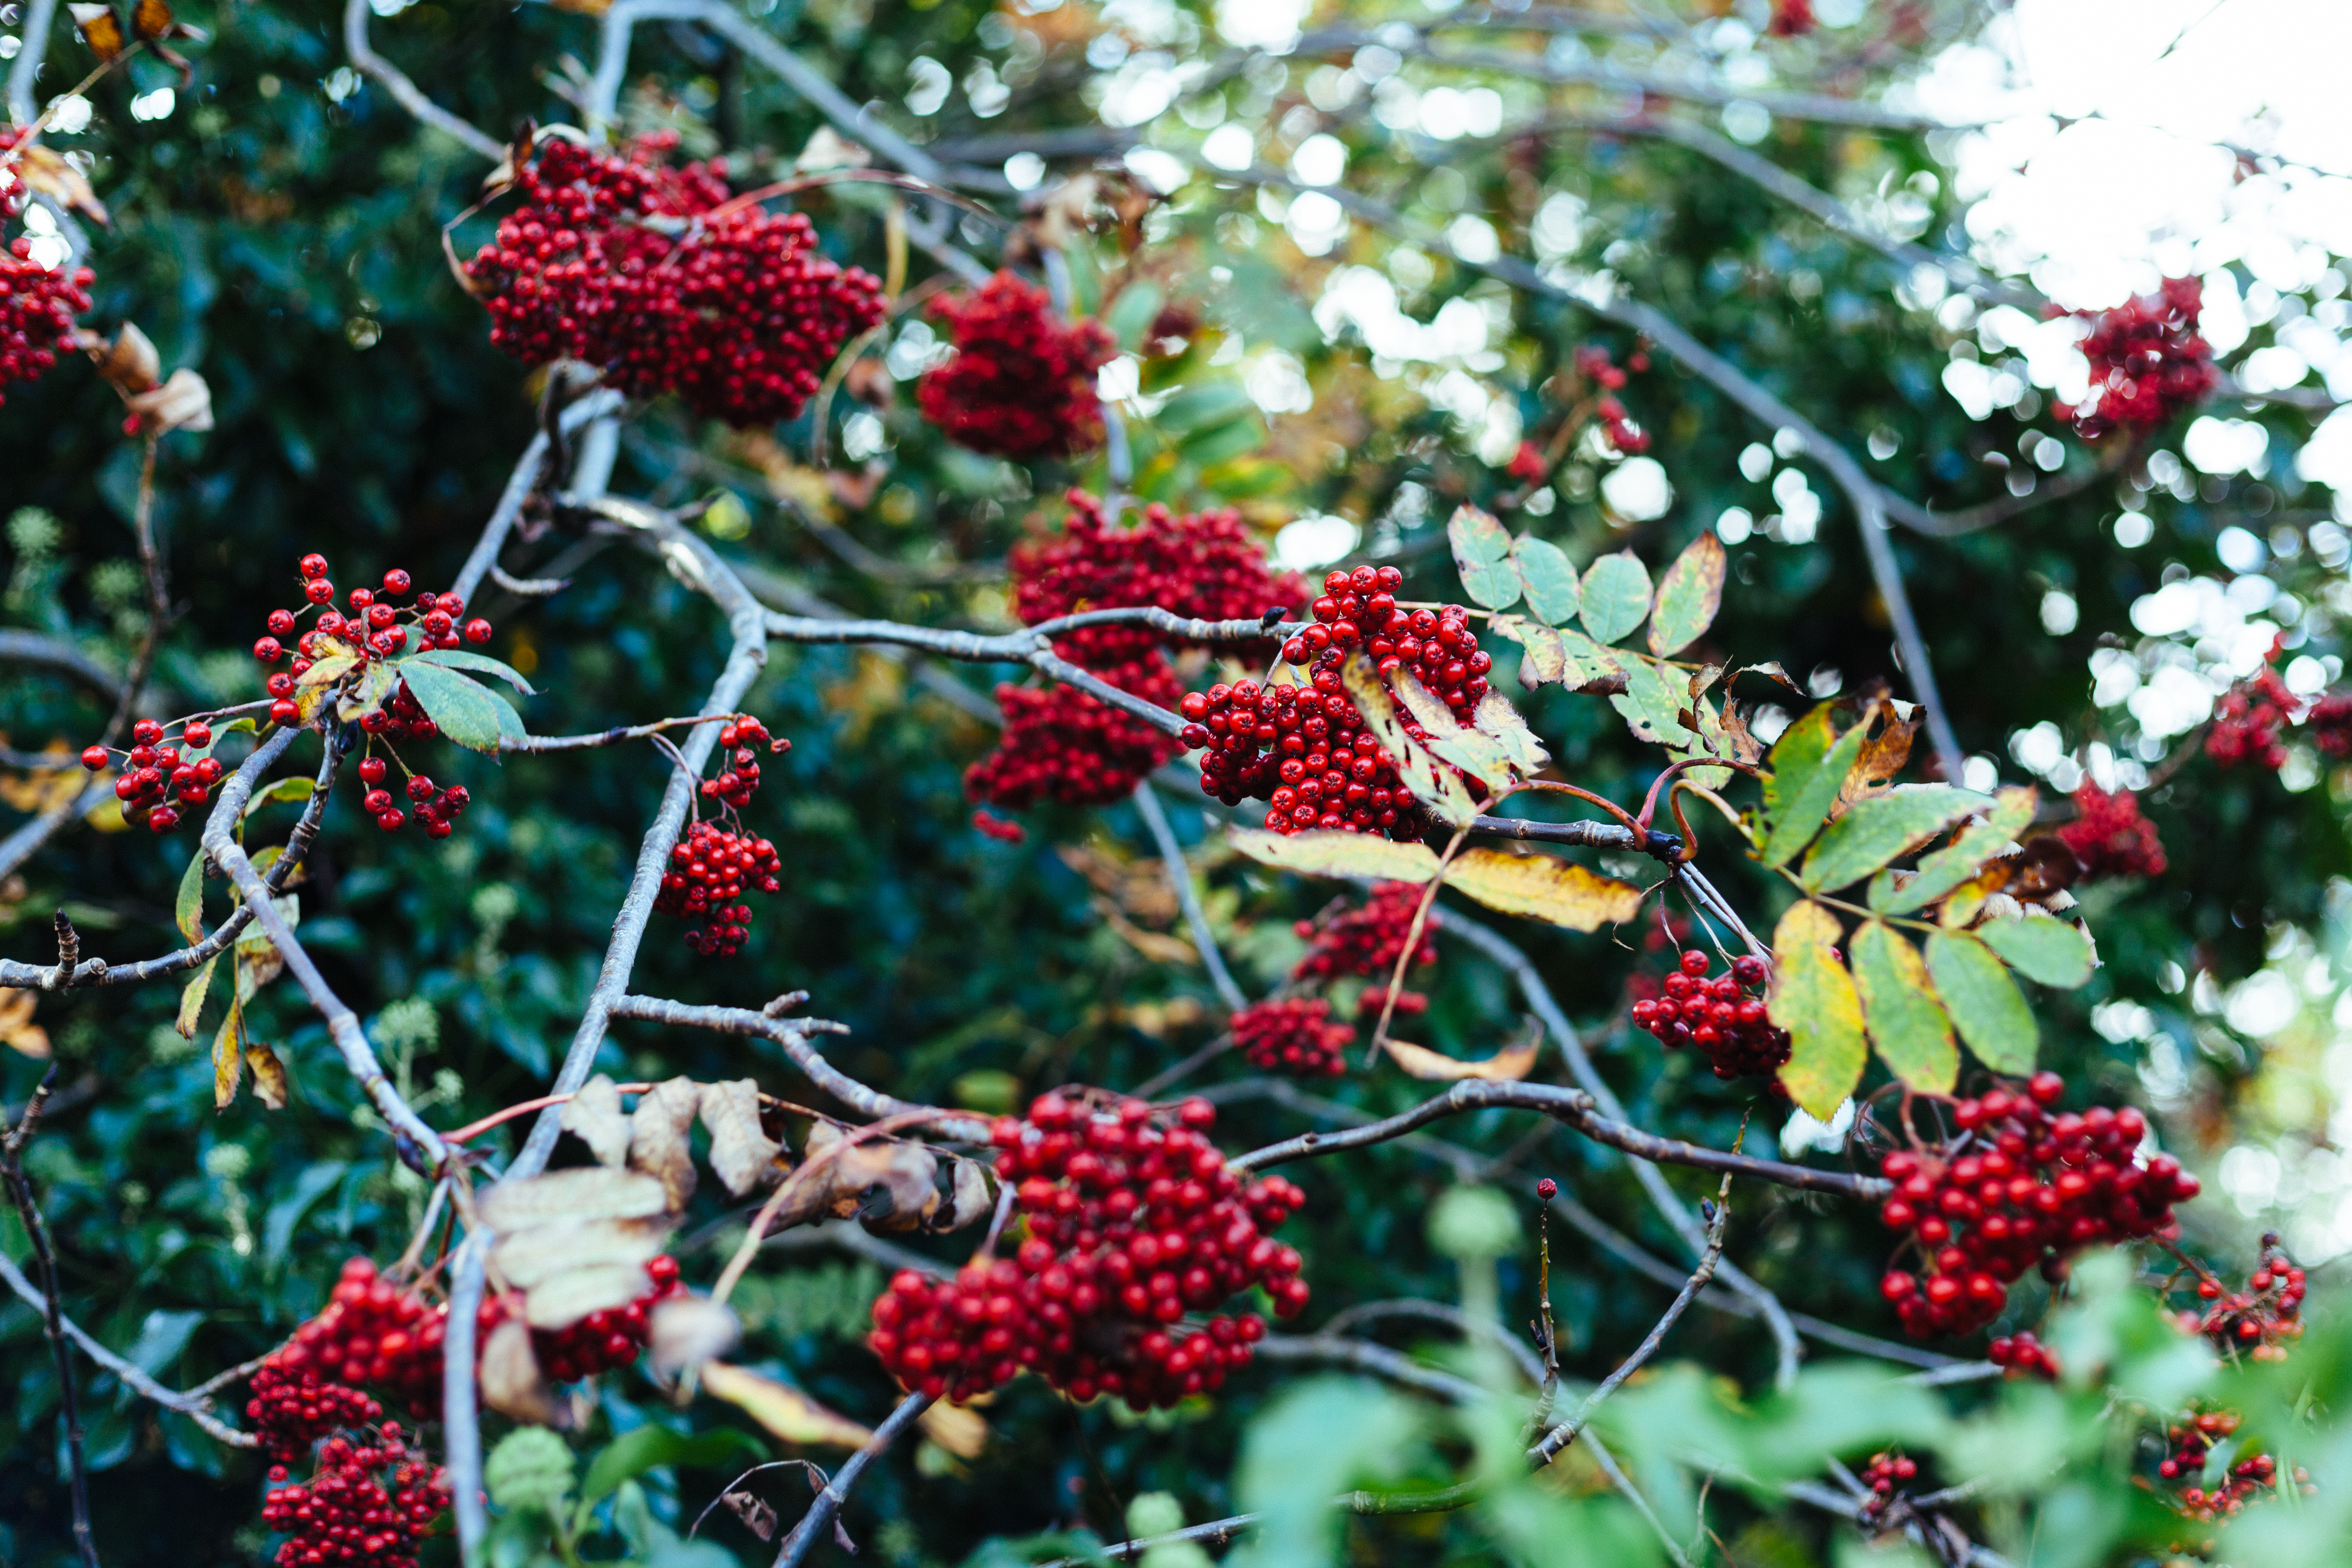
tree, nature, branch, blossom, plant, fruit, berry, flower, food, red, produce, evergreen, botany, flora, blackberry, trees, berries, shrub, bushes, viburnum, rowan, hawthorn, sorbus, flowering plant, woody plant, land plant, chinese hawthorn, royalty free images, rowans